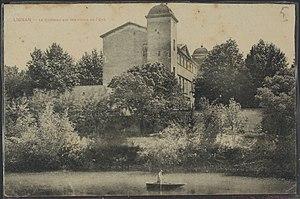
Lignan. - Le château sur les bords de l'Orb
Lignan-sur-Orb est une commune française située dans le département de l'Hérault en région Occitanie. Les habitants de Lignan-sur-Orb sont les lignanaises et les lignanais.